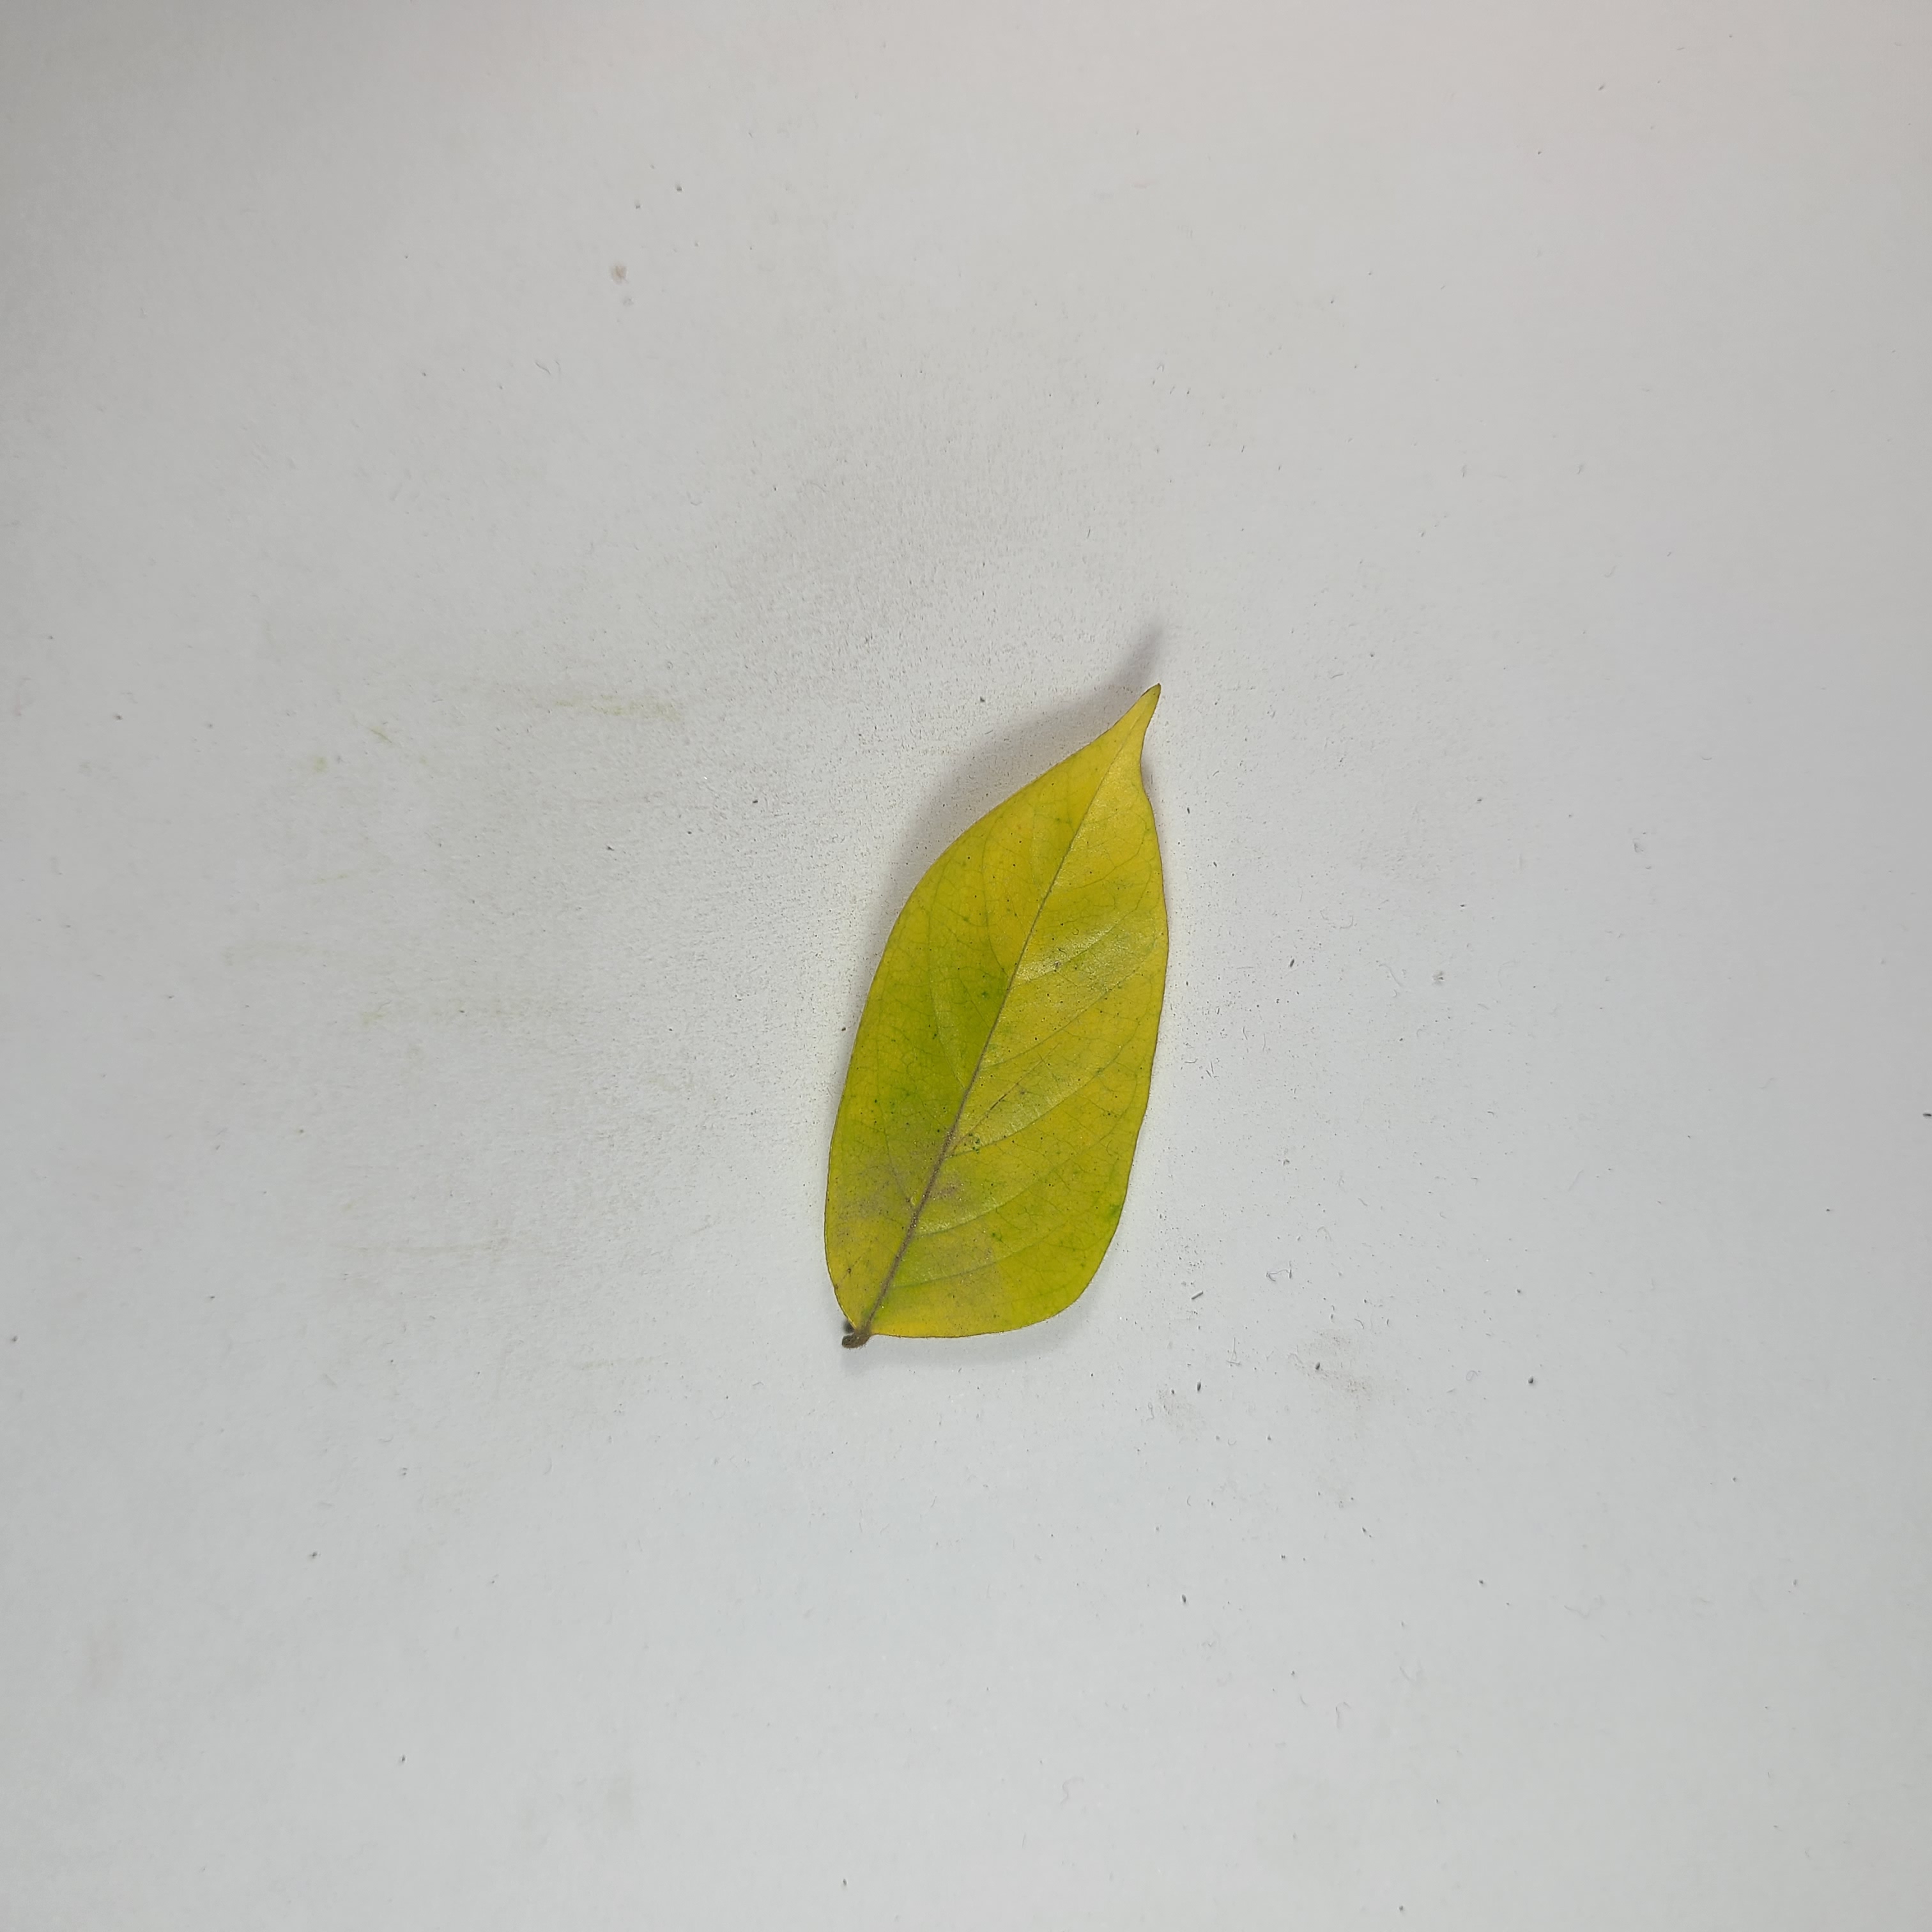
Label: Yellow Leaves